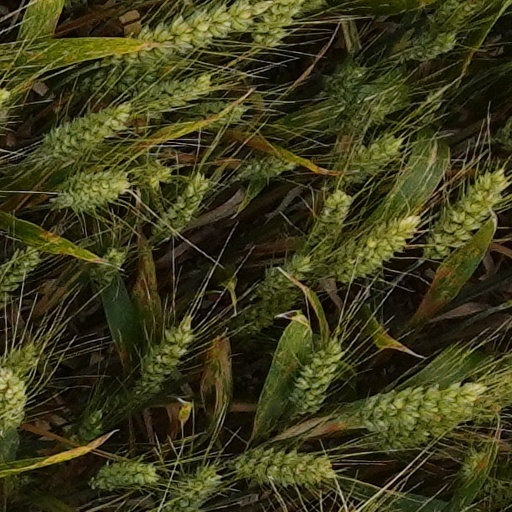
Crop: wheat